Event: Nepal Earthquake
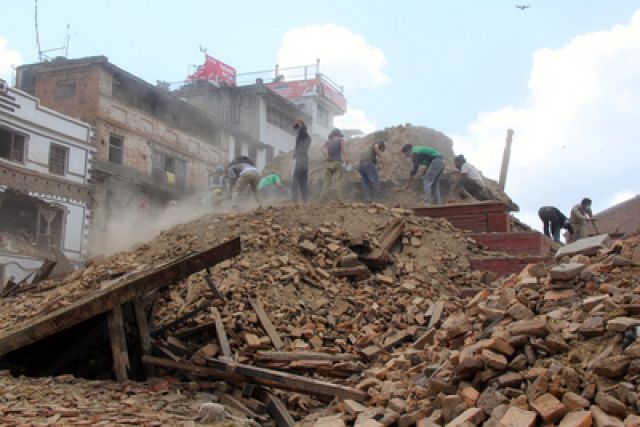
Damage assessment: damage